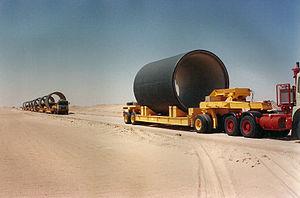
La grande rivière artificielle est un projet réalisé en Libye qui consiste à pomper les nappes aquifères non-renouvelables du Bassin de Nubie, situées à grande profondeur sous le désert libyen et de répartir cette eau sur le parcours d'une rivière artificielle constituée d'une canalisation souterraine géante qui traverse le pays de part en part du nord au sud sur plus de 3 000 km.